Sword making

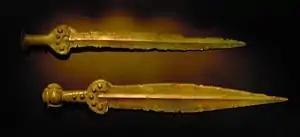
Apa type swords, 17th century BC.

Bronze items are typically cast, not forged. Secondary operations involve removing material from the roughcasting, polishing, and the application of decorative elements. Some Chinese swords used high-tin bronze for the edges, since it is harder, and keeps a sharp edge longer, but is more brittle than the softer, lower-tin alloy used for the blade's core. Bronze alloys with lower tin content are tougher, or more resistant to fracturing.